Old Government Building, Christchurch

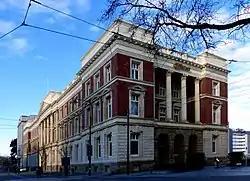
The building in 2015

The Old Government Building (also known as the Government Buildings) is a heritage building complex in Christchurch, New Zealand. It was designed by Joseph Maddison in 1909 for use by government departments. It is a Category I heritage building listed with Heritage New Zealand.